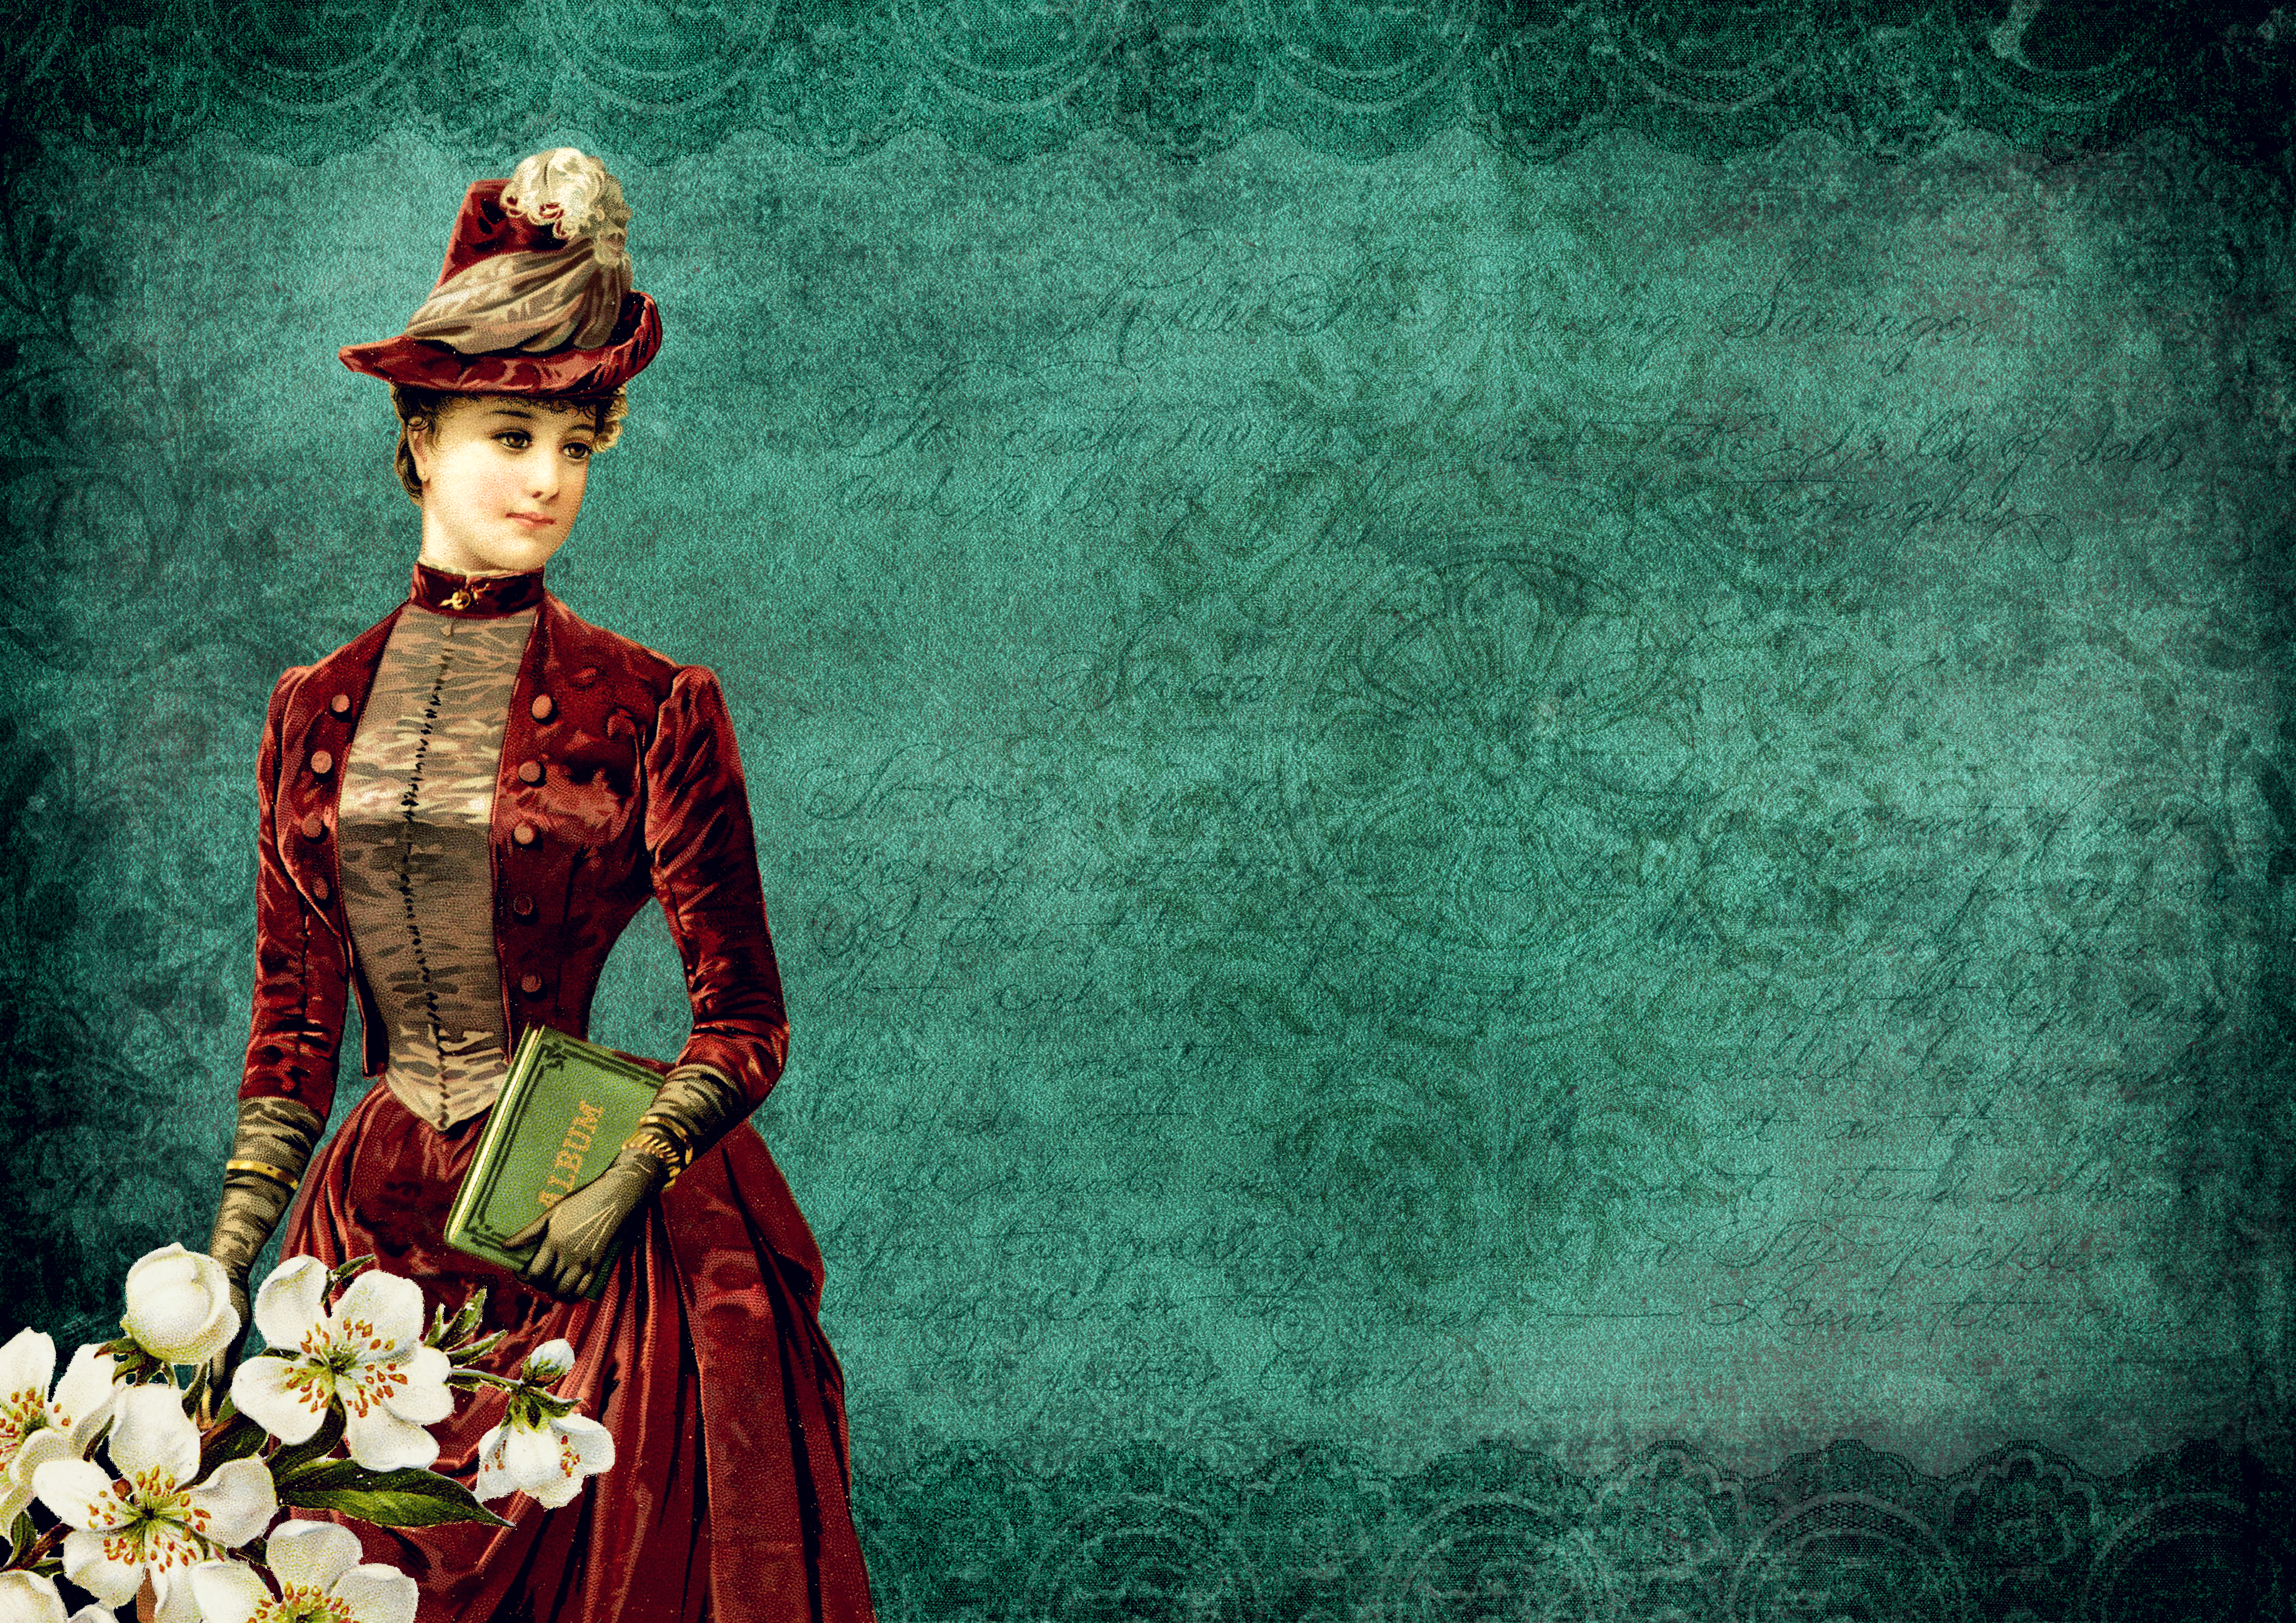
vintage, flowers, lady, victorian, fashion, old, 1800, century, past, paper, nostalgia, pattern, drawings, house, ornaments, background, decorative, copy space, stationery, scrapbooking, postcard, antique, design, green, maroon, Victorian fashion, formal wear, dress, art, costume design, fashion design